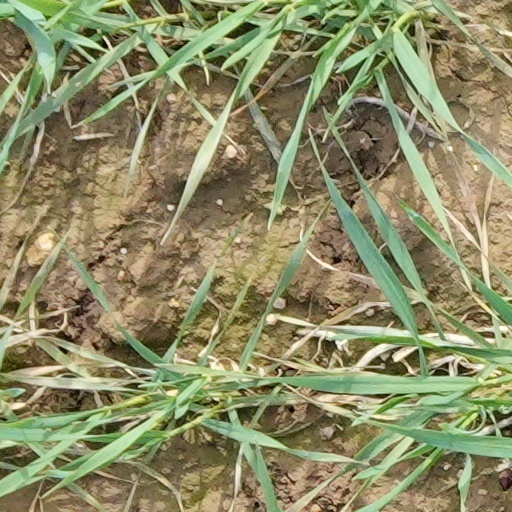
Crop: wheat